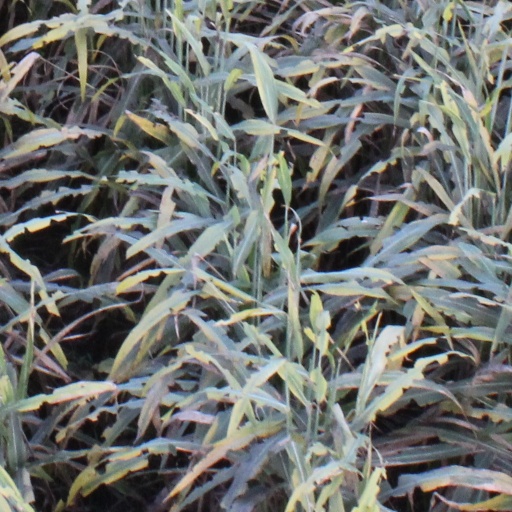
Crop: sorghum